Describe the emotion expressed in this image:  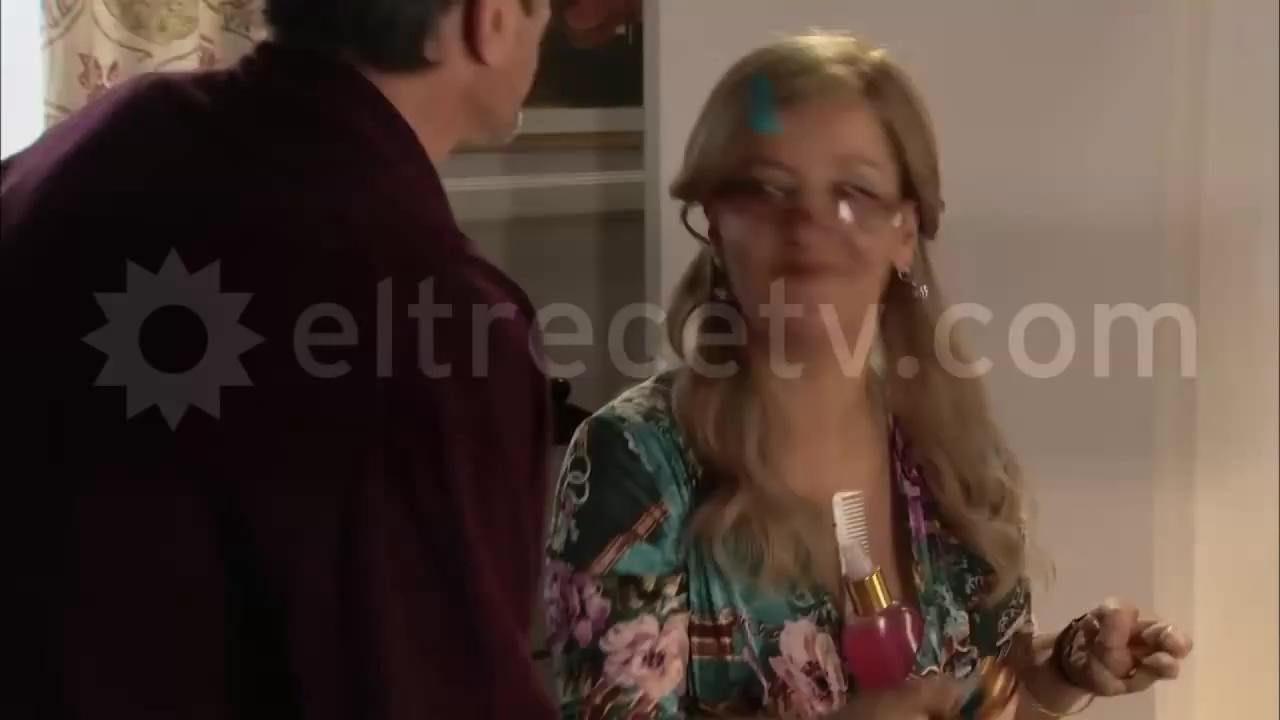
This person displays Fear, valence and arousal with high intensity.